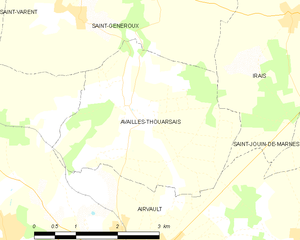
Carte des communes françaises Availles-Thouarsais